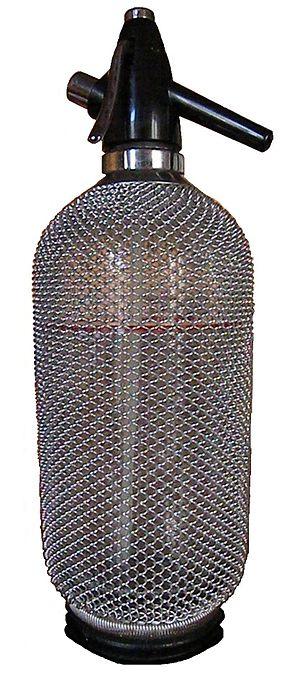
bouteille pour fabriquer de l'Eau de Seltz
On appelle couramment eau de Seltz une eau gazeuse faite d'eau pure, chargée d'acide carbonique sous forte pression. Elle est conservée dans une bouteille spécifique, appelée « siphon », généralement métallique, munie d'une valve, qui permet de servir l'eau en jet, grâce à la pression intérieure. L'eau de Seltz est une eau semblable aux eaux gazeuses traditionnelles, mais on en fait un usage particulier pour la réalisation de cocktails, auxquels on donne « un coup de siphon ».